Manila Light Rail Transit System

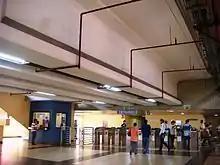
station in 2012, with the old turnstiles at the background when magnetic tickets were still used.

Line 2 fleet runs eighteen heavy rail four-car trains with lightweight stainless car bodies and alternating current traction motors. They have a top speed of and usually take around forty minutes to journey from one end of the line to the other. Each train measures wide and long allowing a capacity of 1,628 passengers: 232 seated and 1,396 standing. Twenty sliding doors per side facilitate quick entry and exit. The line's trains also feature air conditioning, driverless automatic train operation from the Operations Control Center (OCC) in Santolan, low-noise control, enabled electric and hydraulic braking, and closed-circuit television inside the trains. Special open spaces and seats are designated for wheelchair users and elderly passengers, and automatic next station announcements are made for the convenience of passengers, especially for the blind.